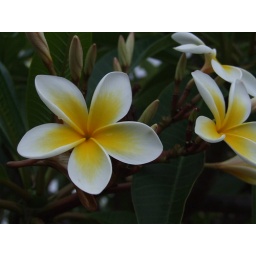
yellow frangipani flowers against blue sky